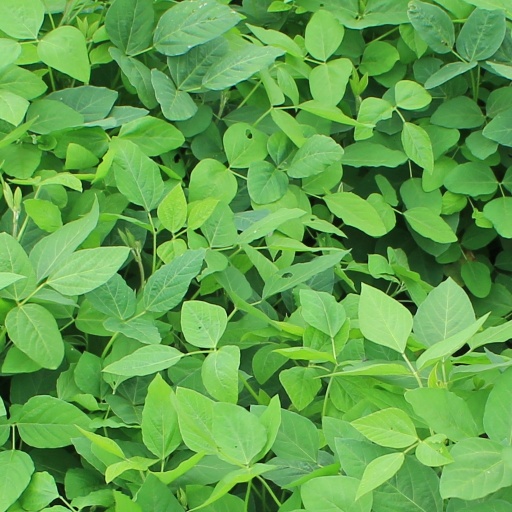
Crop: soybean